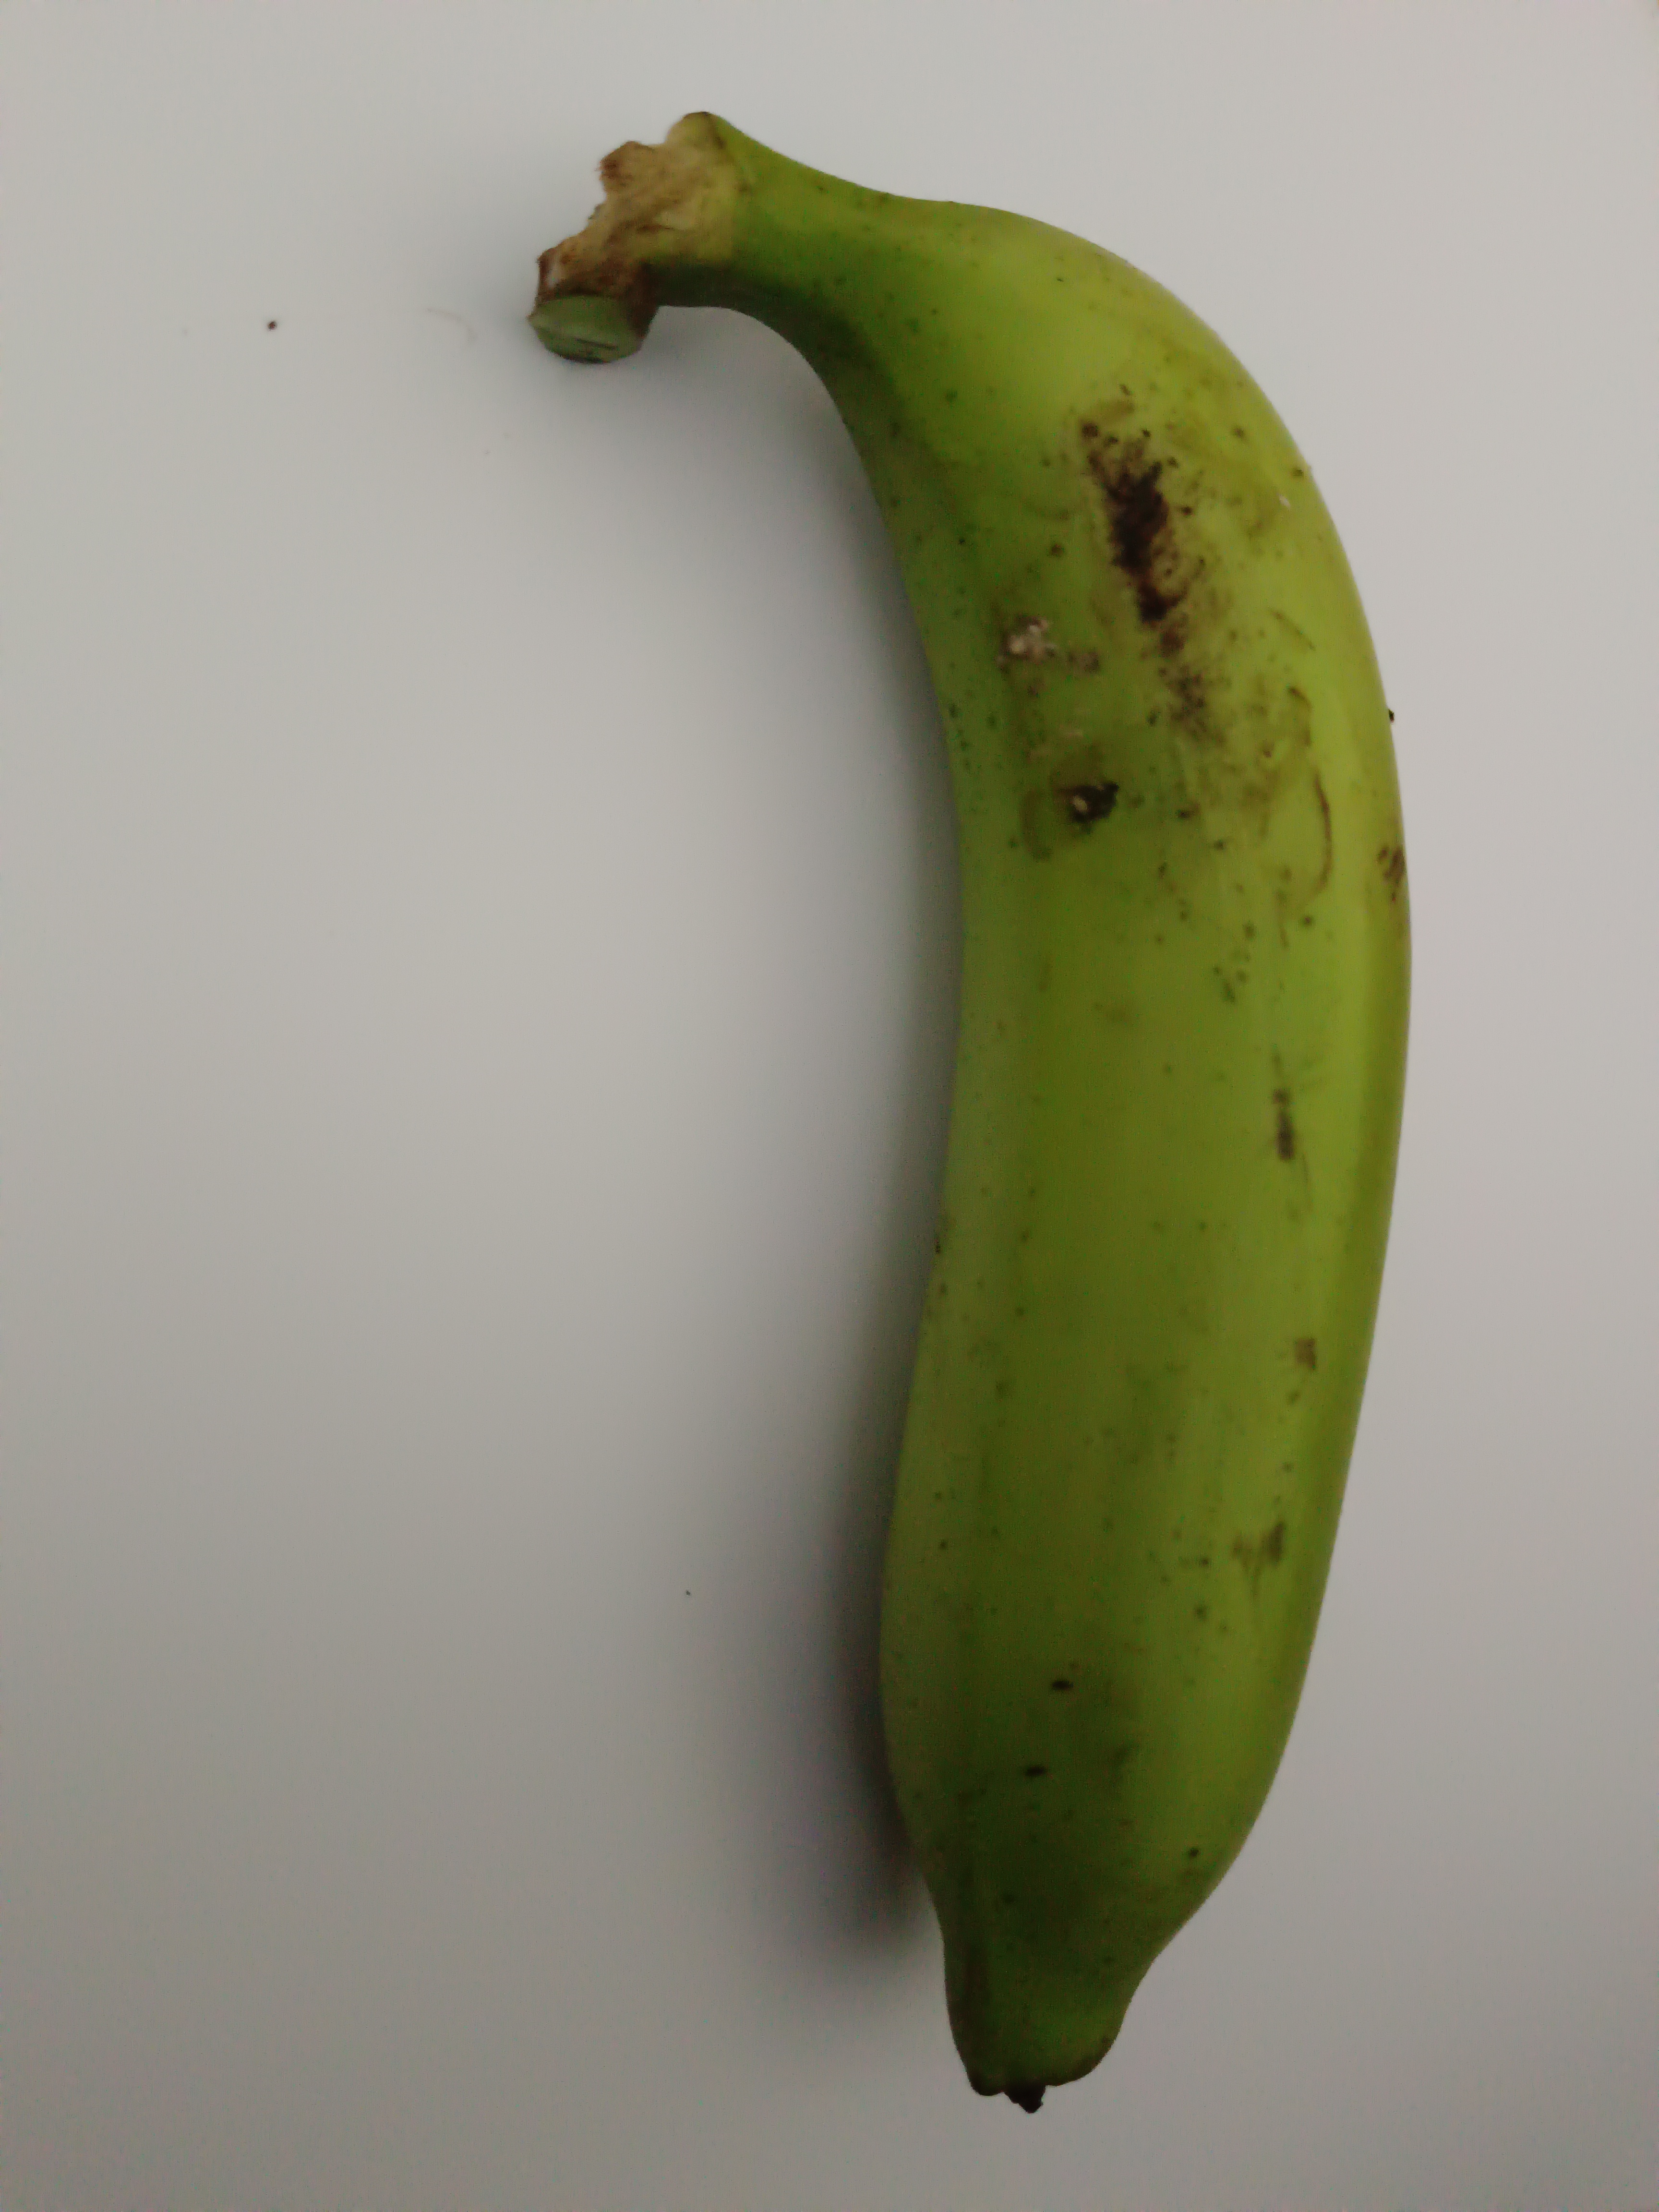
Banana variety: Shagor